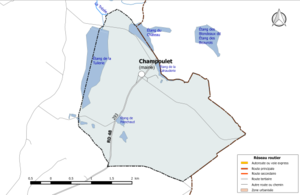
Carte du réseau routier de la commune de fr:Champoulet.
Champoulet est une commune française, située dans le département du Loiret en région Centre-Val de Loire.